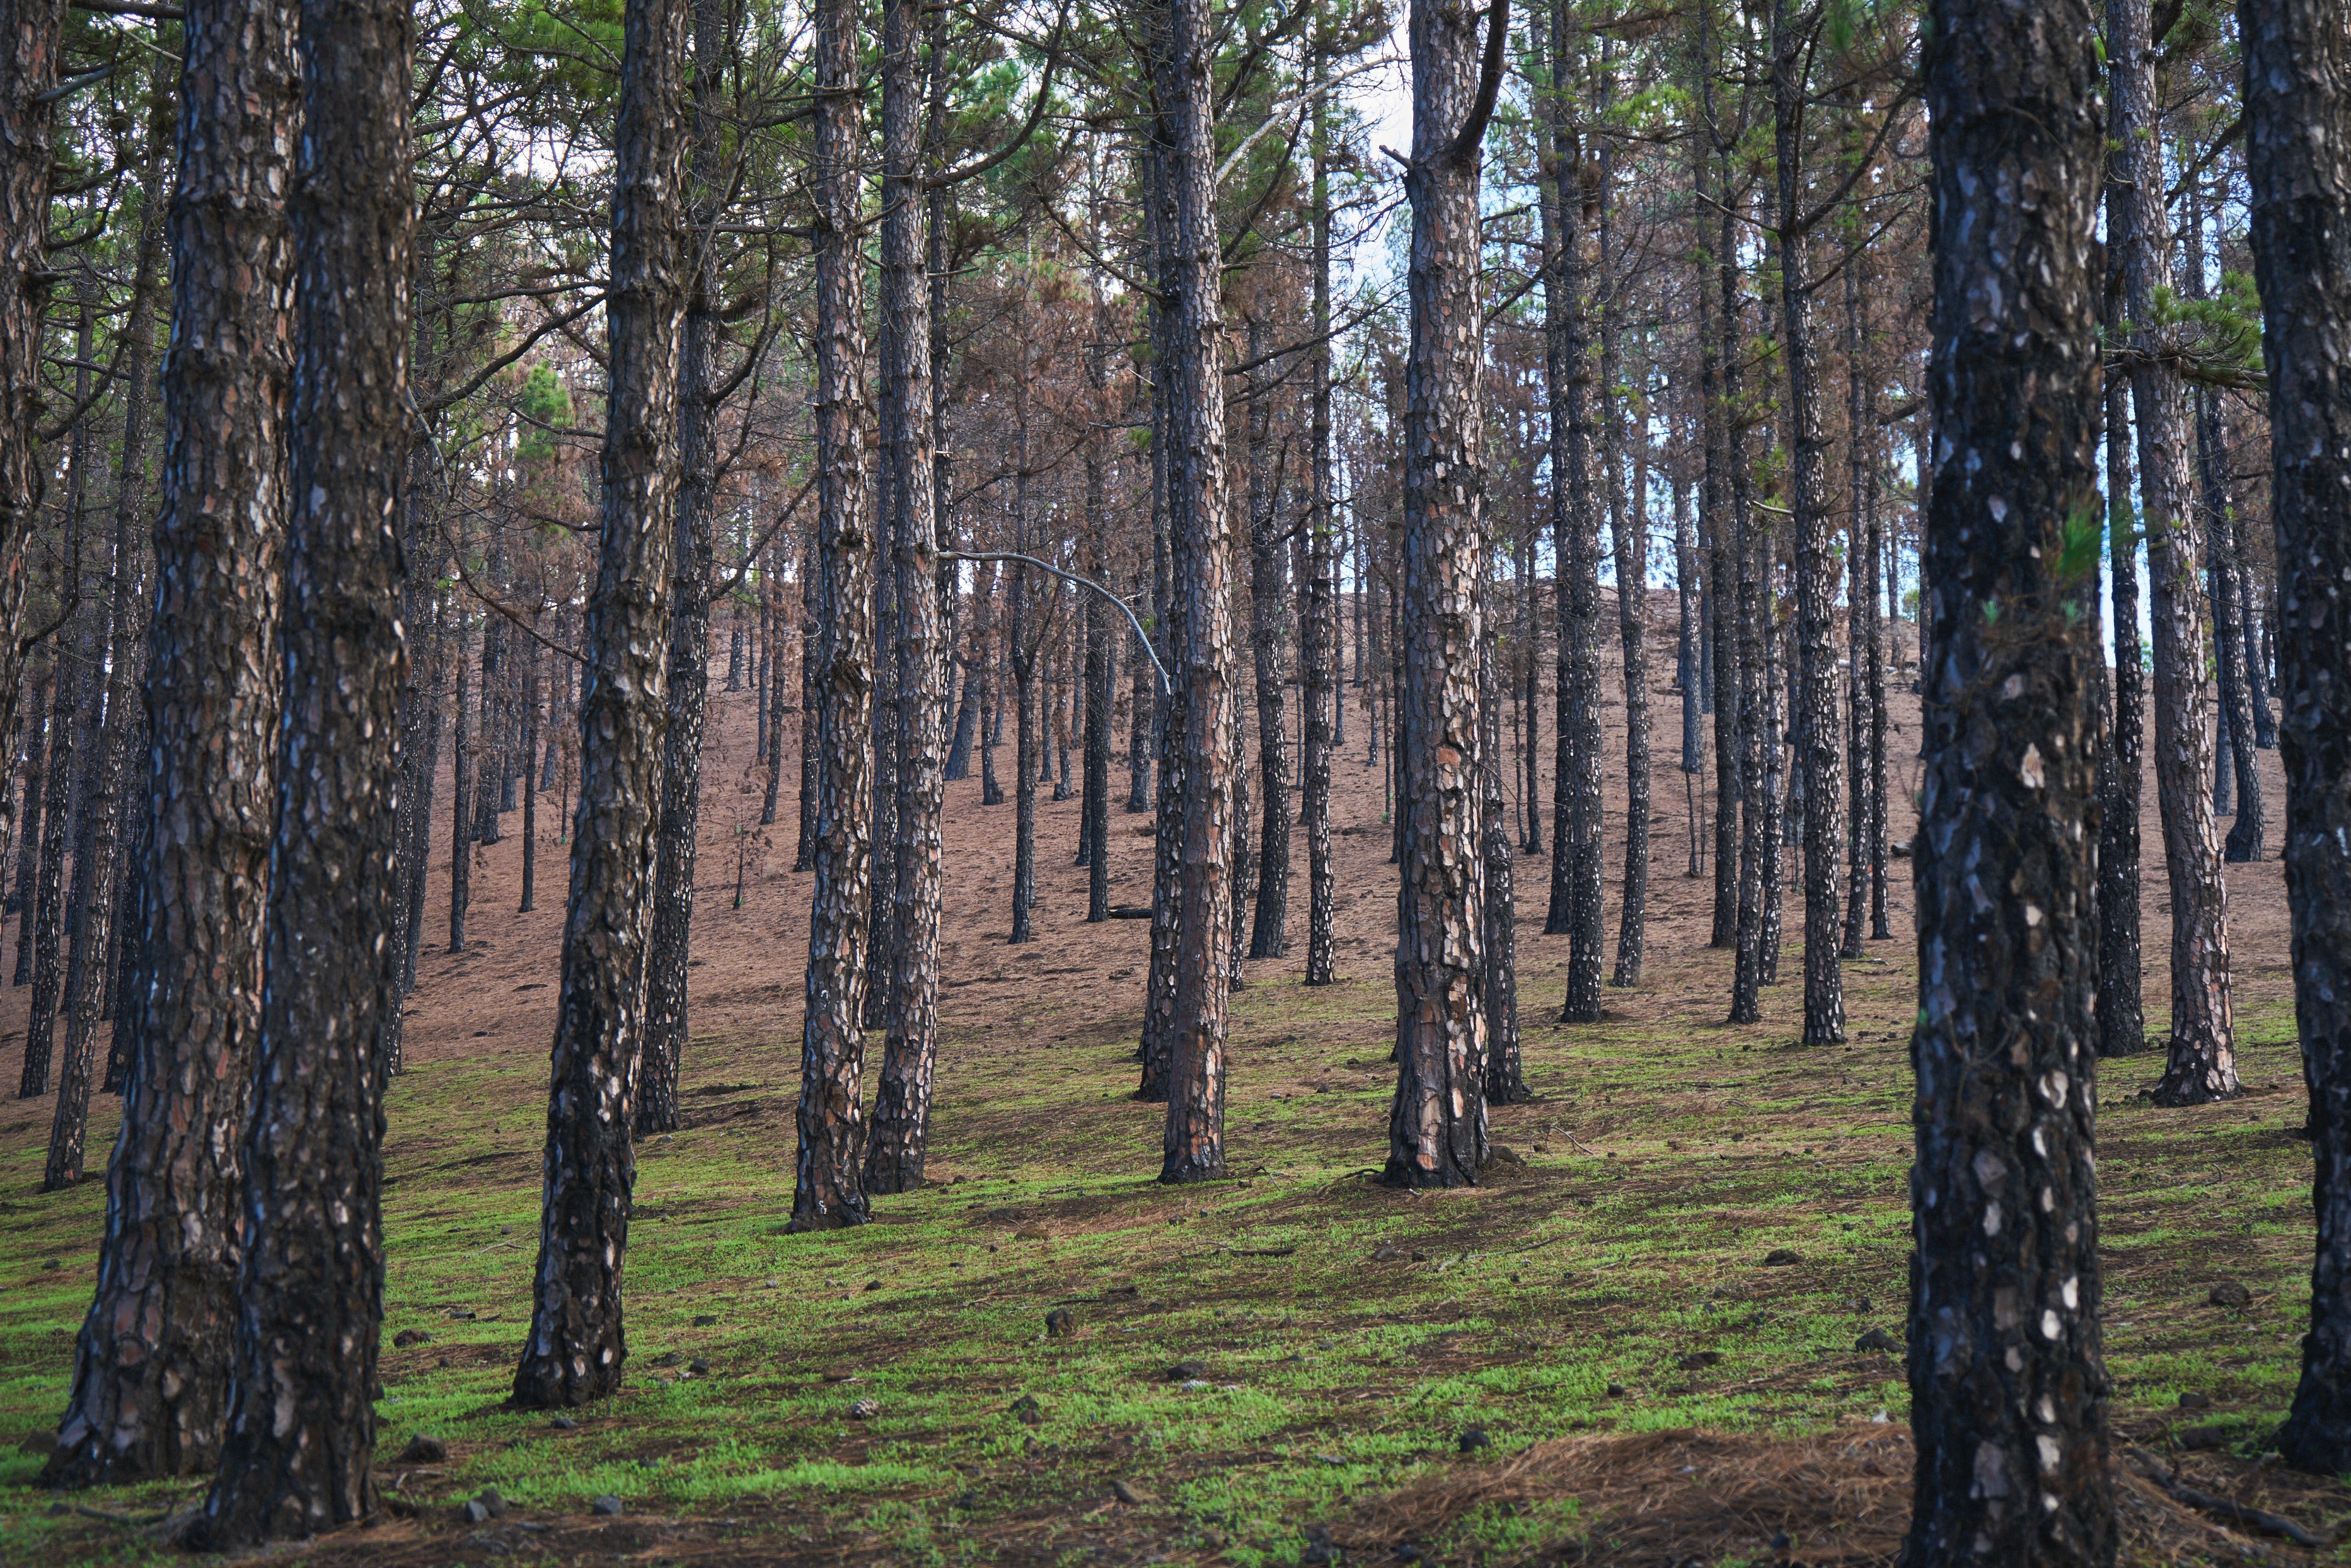
tree, forest, wilderness, plant, trail, trunk, spruce, deciduous, wetland, grove, woodland, habitat, ecosystem, flowering plant, biome, old growth forest, natural environment, geographical feature, woody plant, temperate broadleaf and mixed forest, temperate coniferous forest, land plant